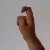
The image shows a hand gesture representing the letter 'X' in Indian Sign Language.